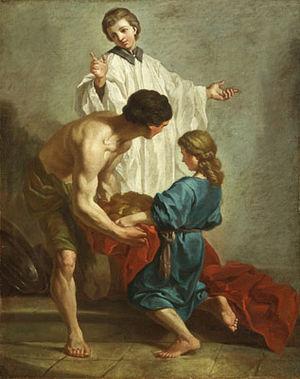
Martin de Porrès en religion Martin de la Charité né le 9 décembre 1579 à Lima, est décédé le 3 novembre 1639 à Lima, est un saint originaire du Pérou, religieux de l'Ordre de Saint-Dominique, réputé pour sa simplicité, sa charité, et les nombreux miracles qui lui sont attribués.